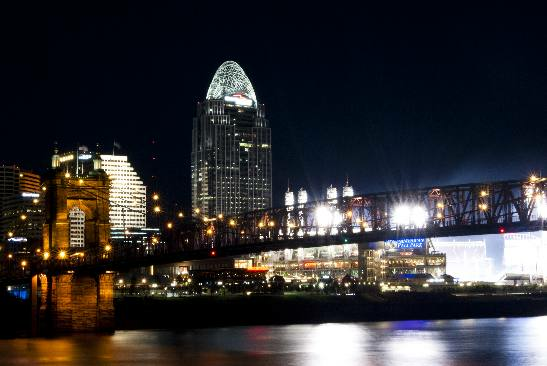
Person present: No